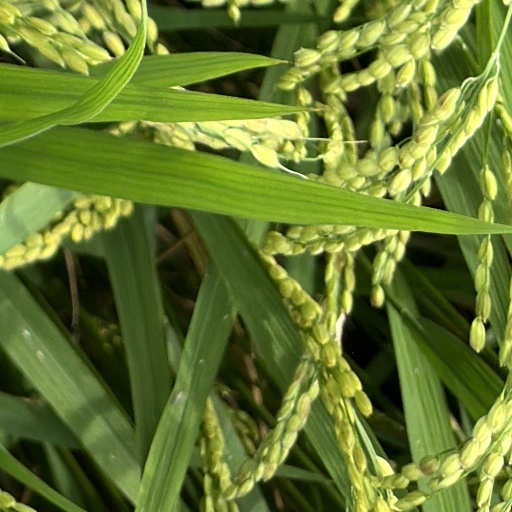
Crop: rice